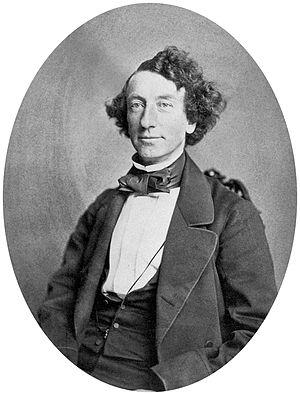
John Alexander Macdonald est un juriste et homme d'État canadien. Il est le 1ᵉʳ Premier ministre du Canada, de 1867 à 1873 puis de 1878 à 1891. Il est considéré comme l'un des principaux Pères de la Confédération. Figure dominante de la politique canadienne, sa carrière s'est étendue sur près d'un demi-siècle. Il est resté Premier ministre pendant 19 ans, une durée dépassée seulement par William Lyon Mackenzie King.